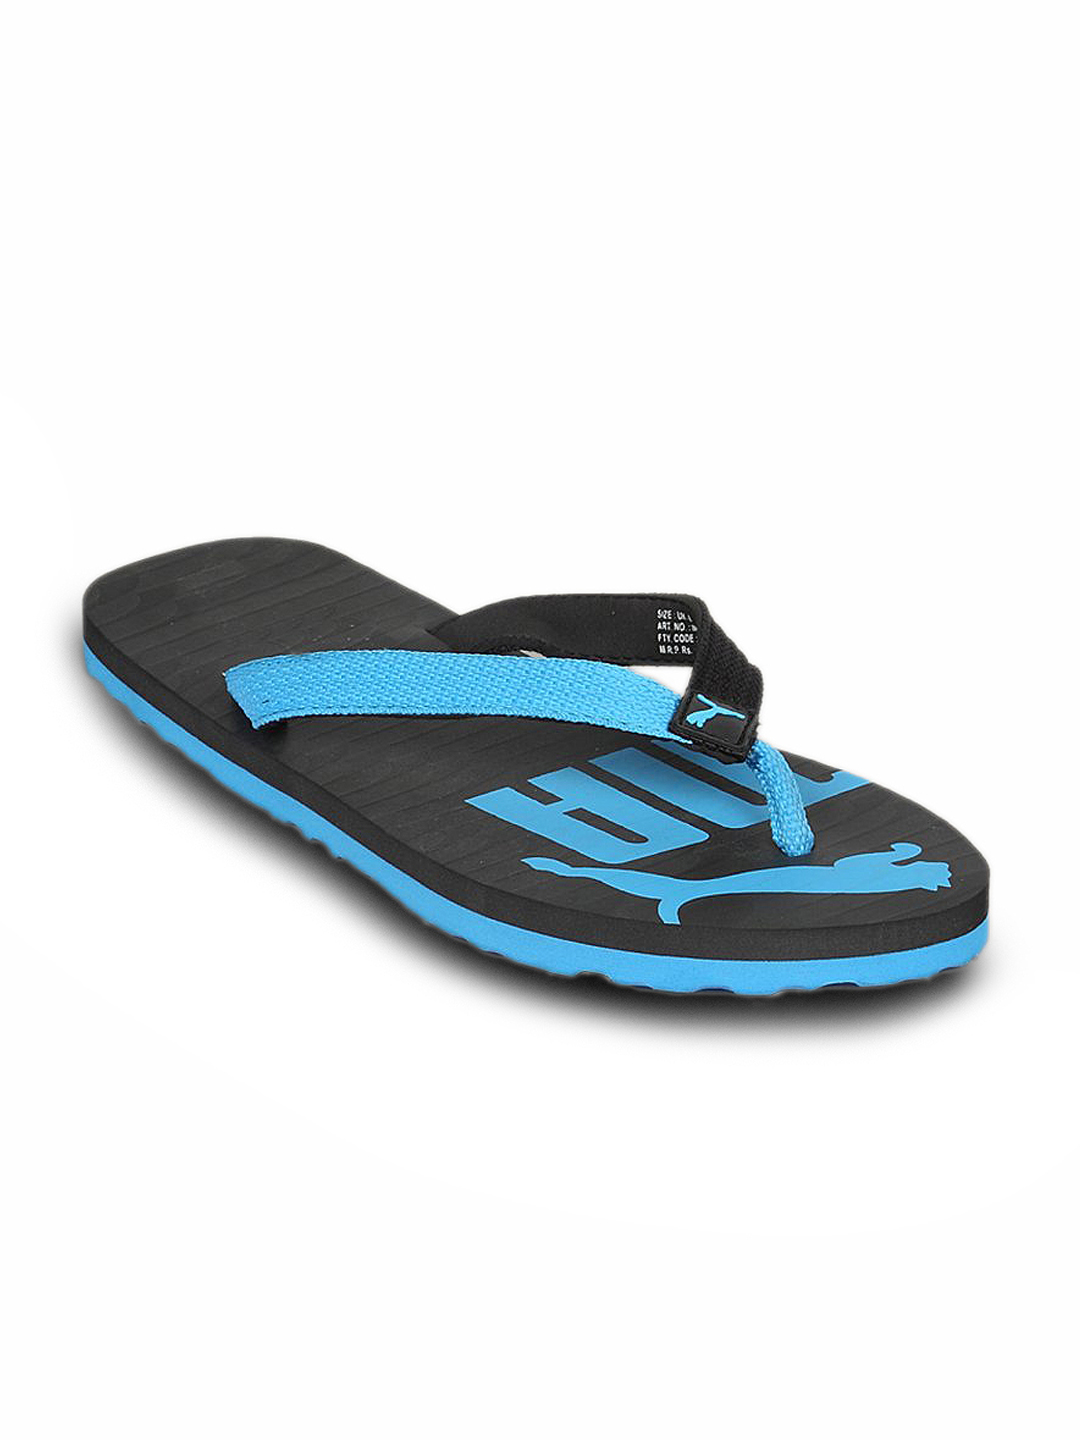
Puma Unisex Black Flip Flops
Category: Footwear / Flip Flops / Flip Flops
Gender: Unisex
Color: Black
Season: Fall 2011
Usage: Casual